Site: brandenburg
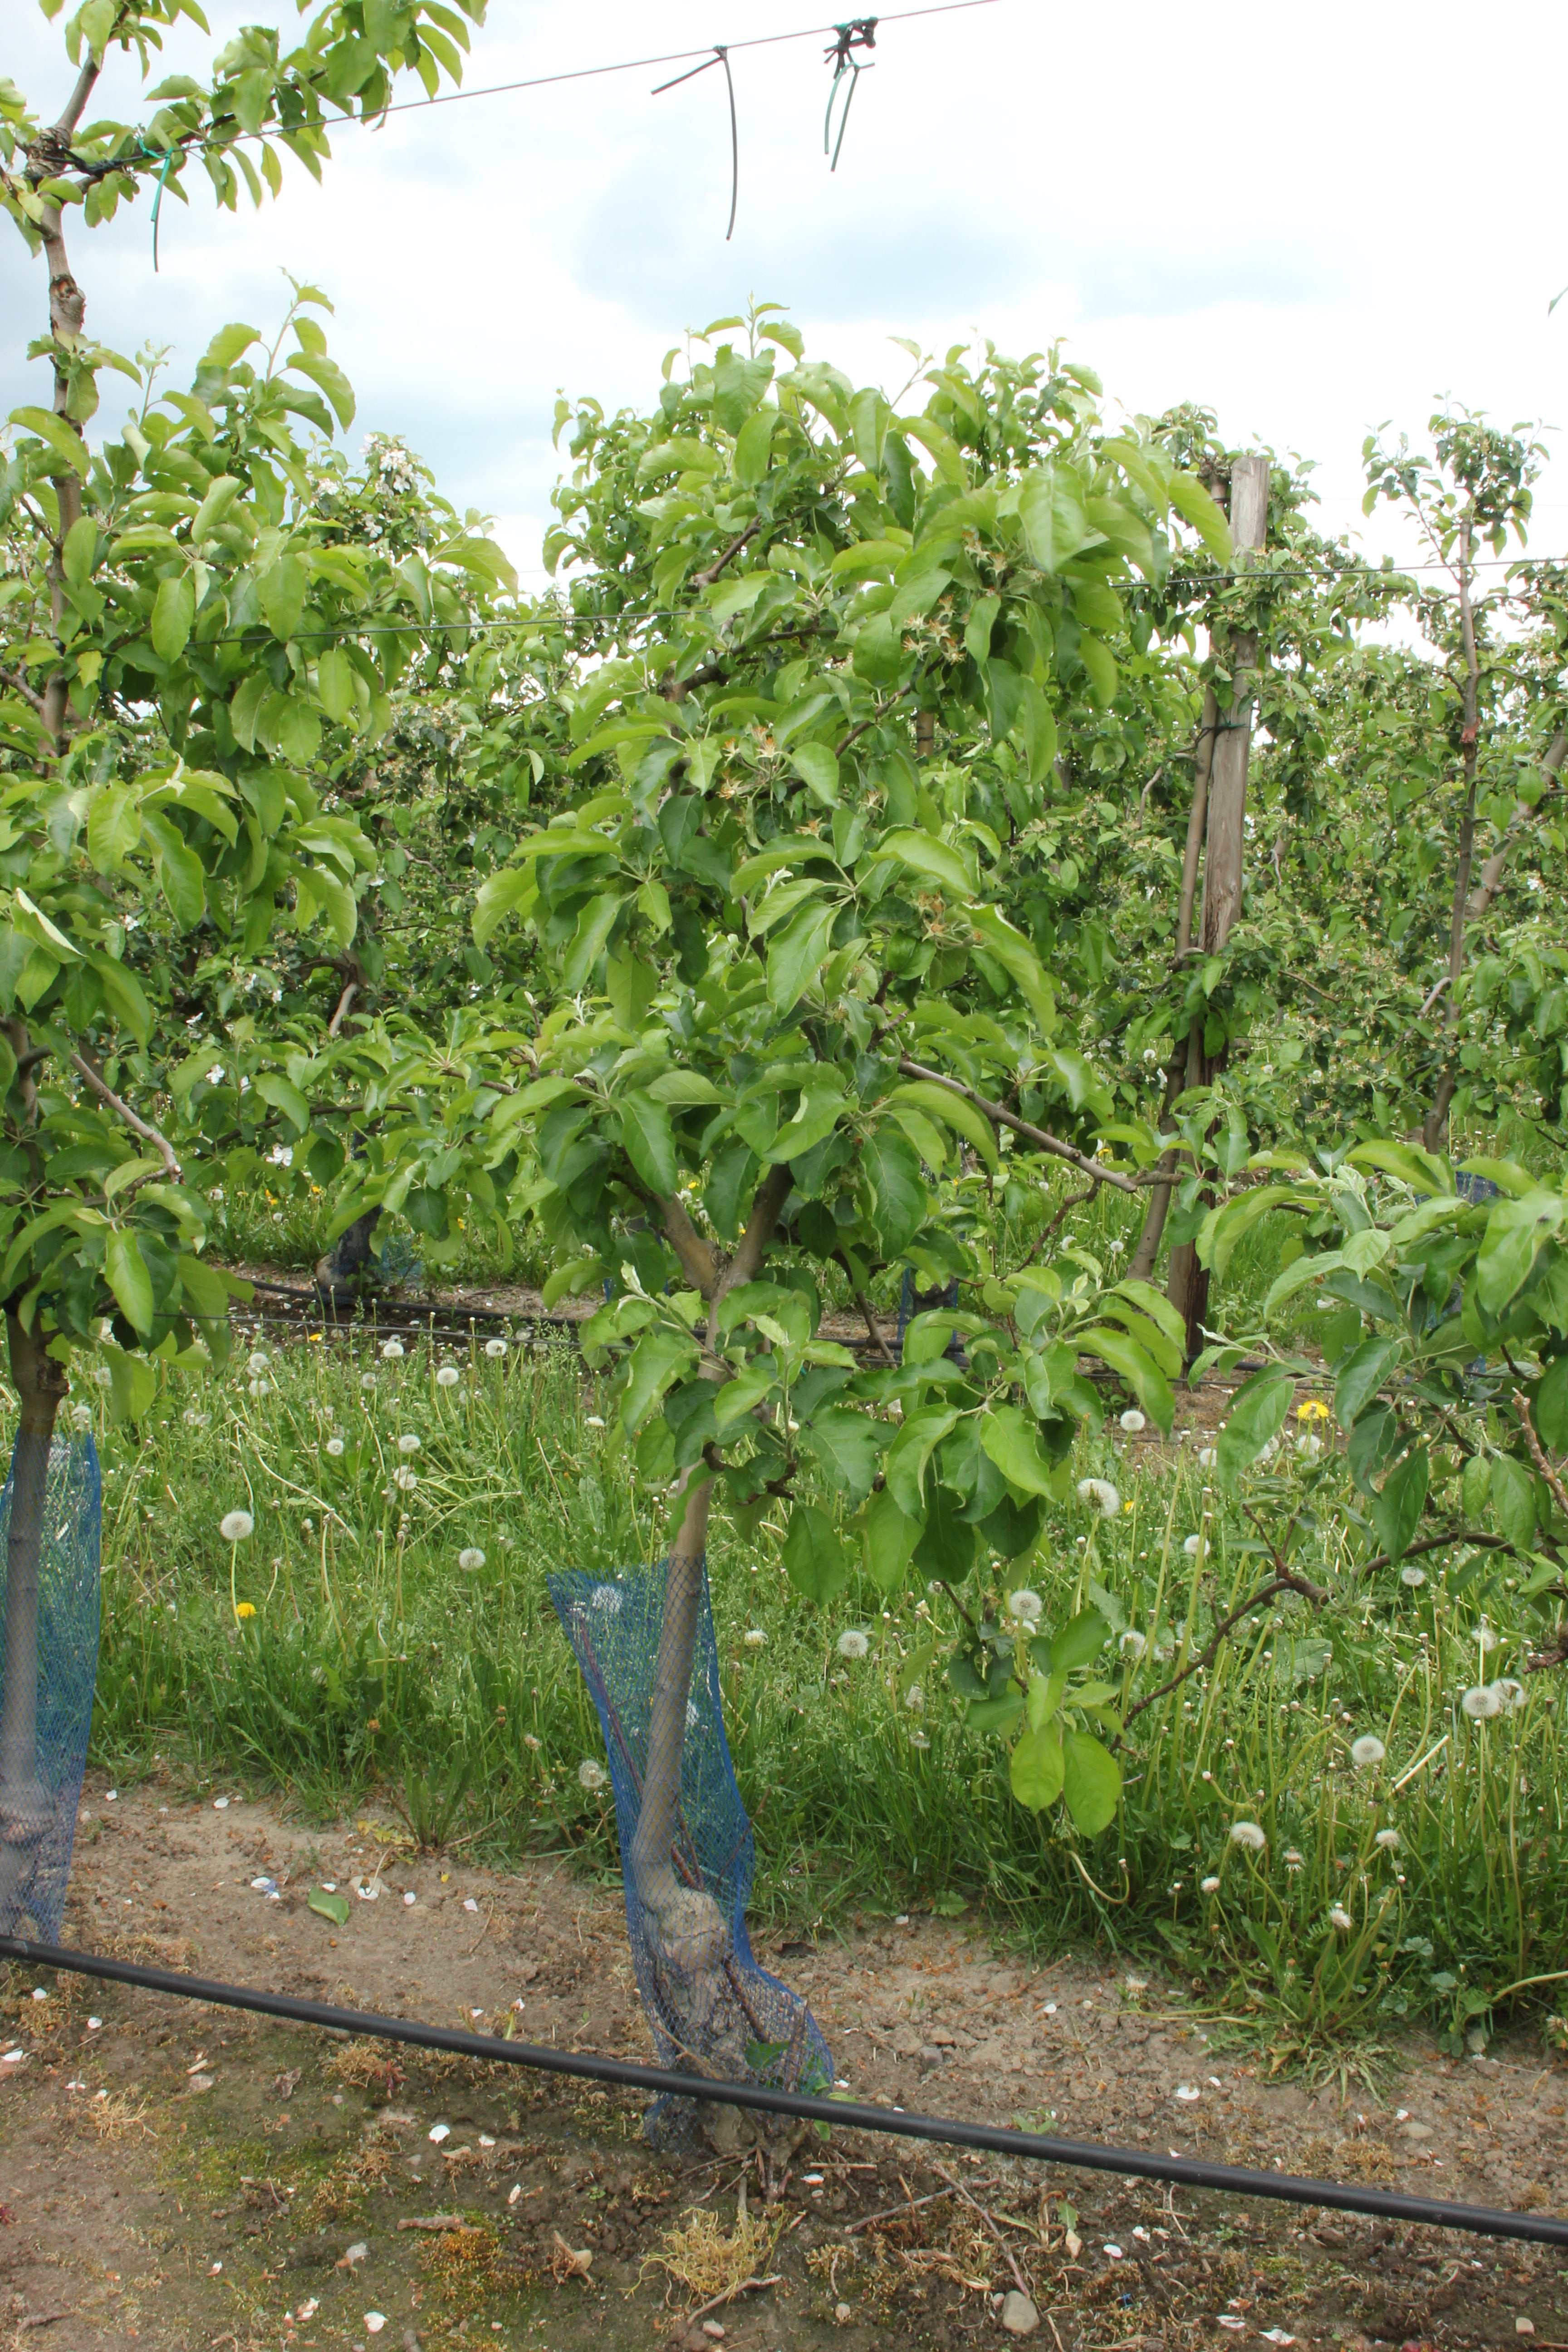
Growth stage (BBCH 67): Flowering